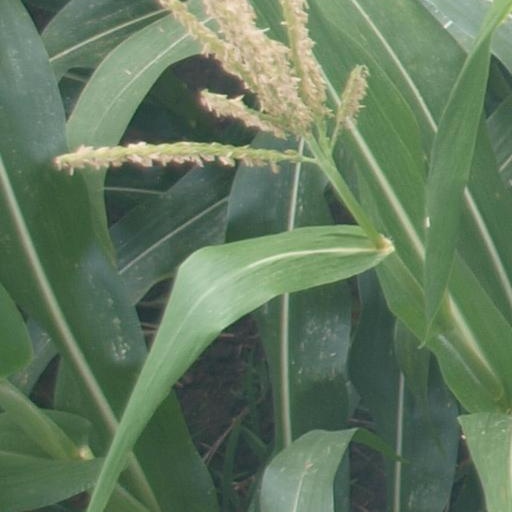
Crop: maize; corn